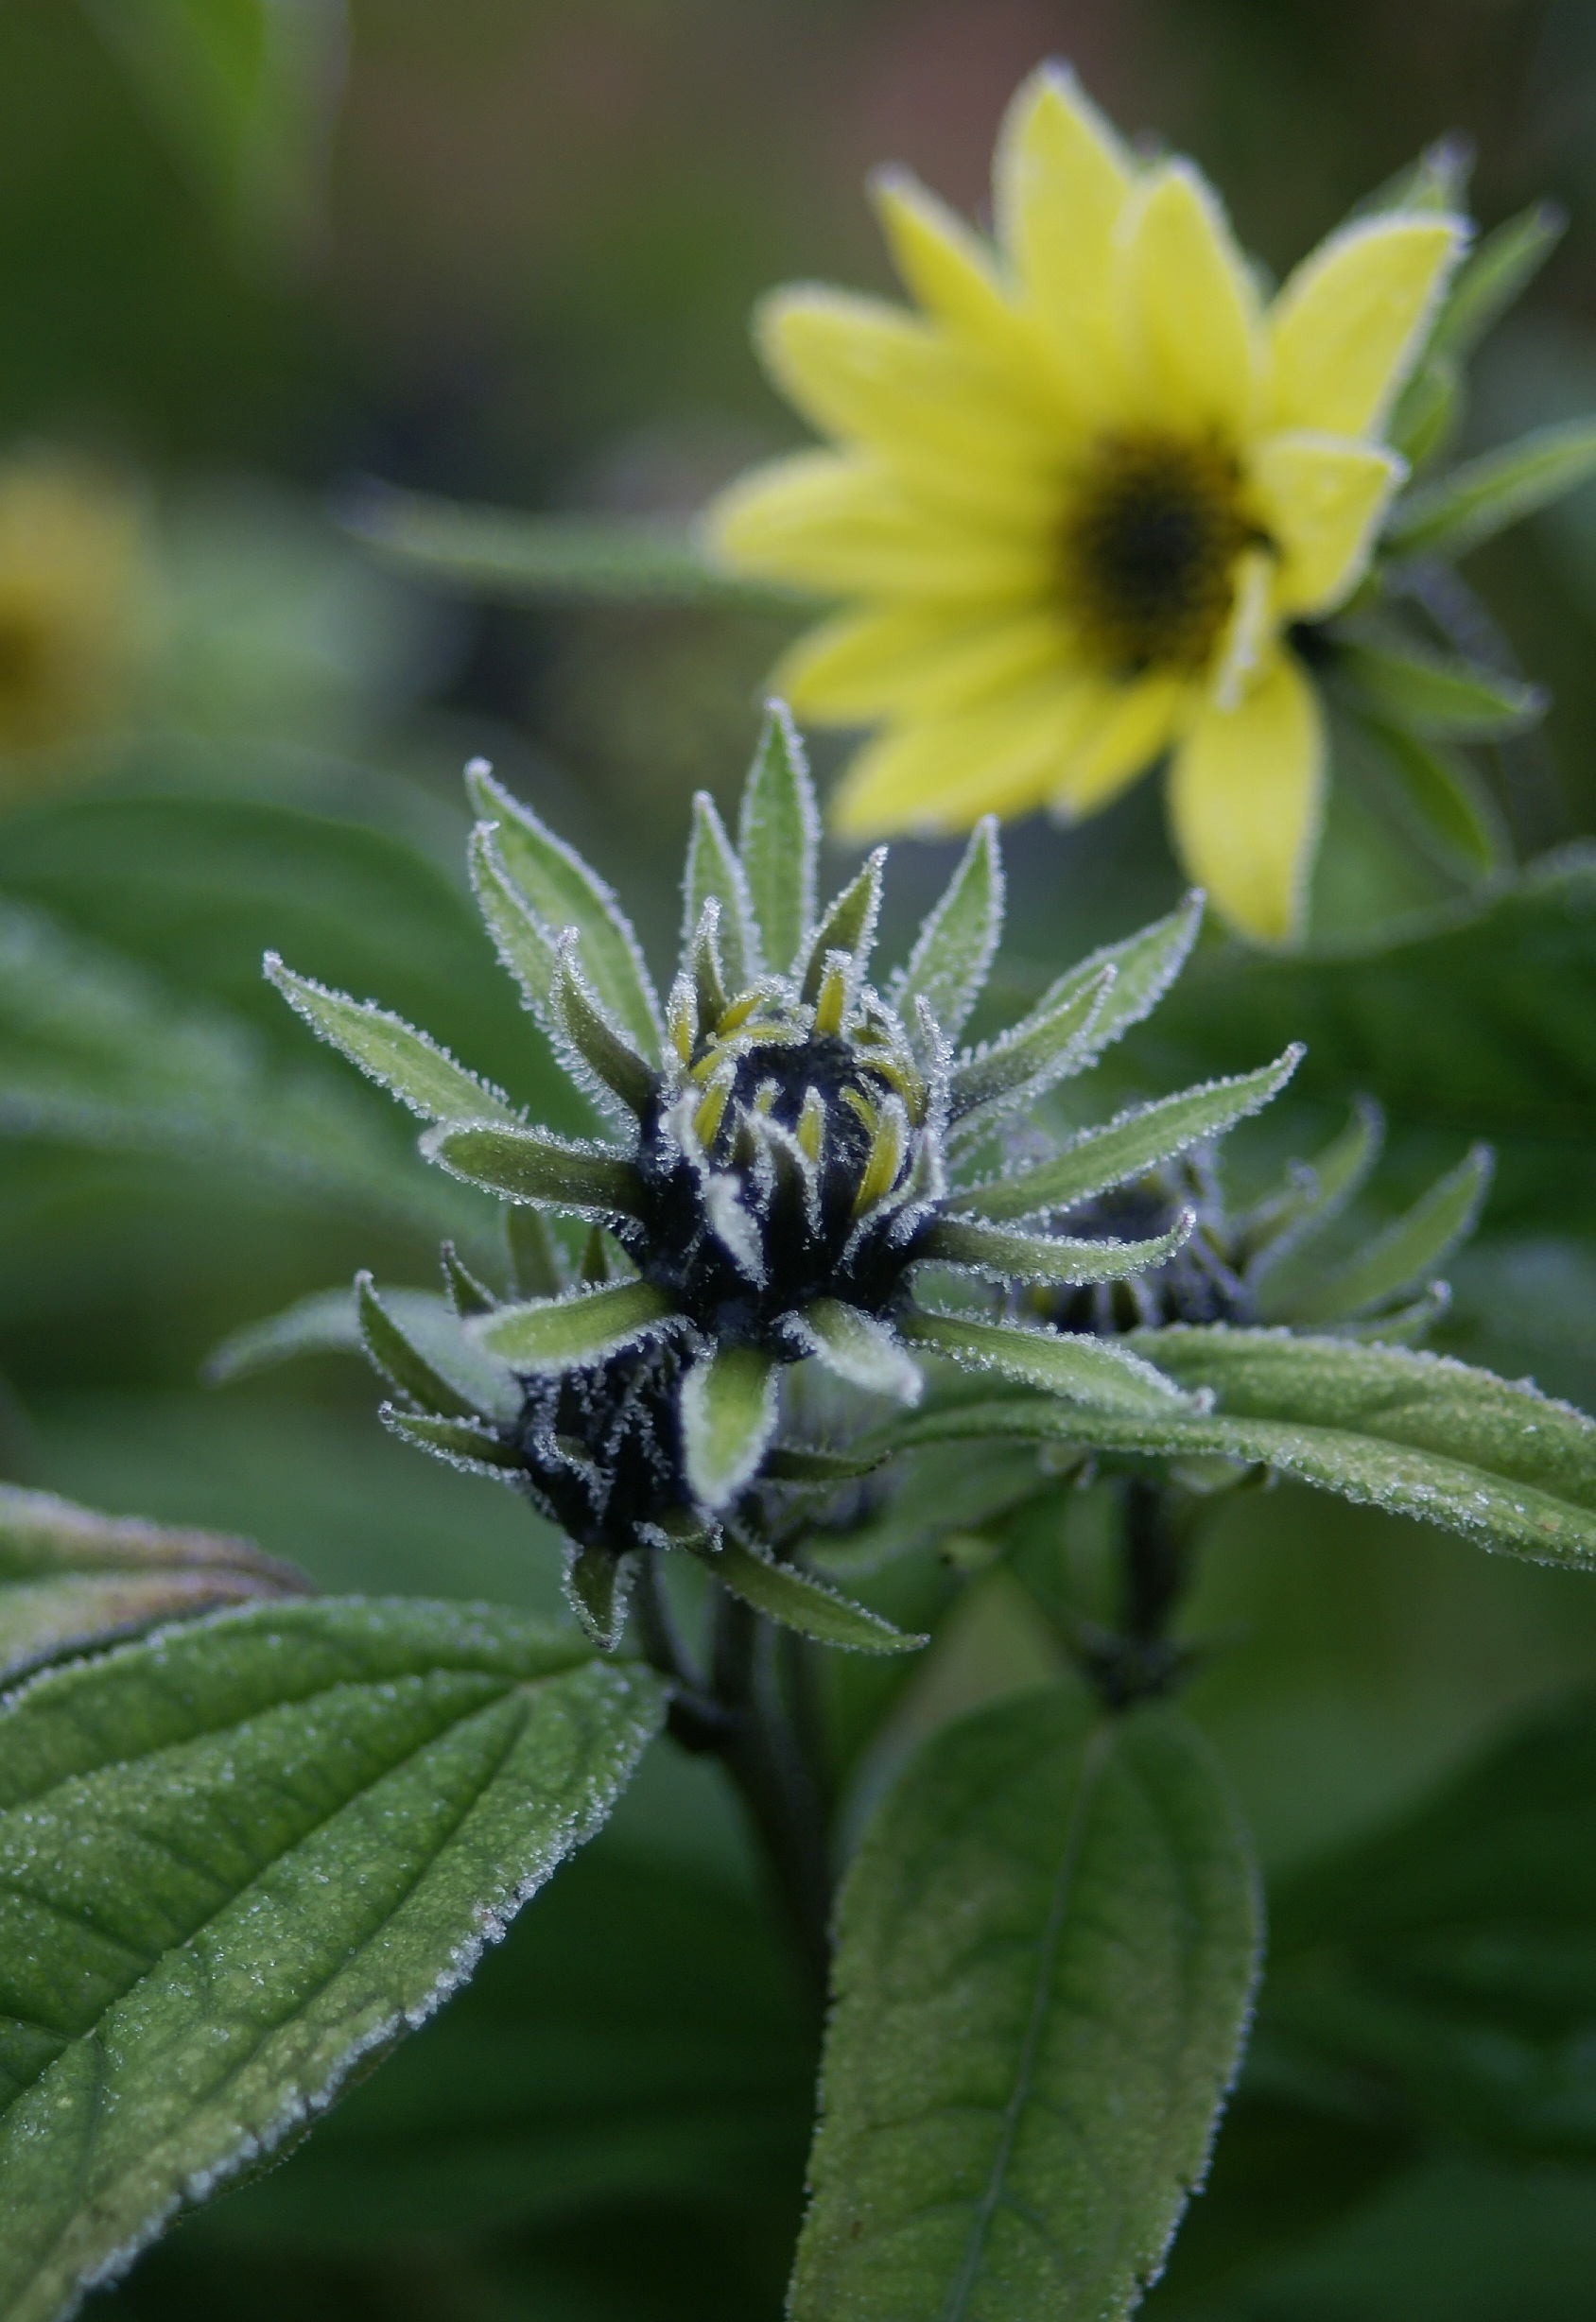
nature, winter, plant, flower, frost, green, herb, autumn, botany, yellow, flora, sunflower, wildflower, close up, bud, macro photography, flowering plant, daisy family, land plant